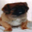
Label: dog